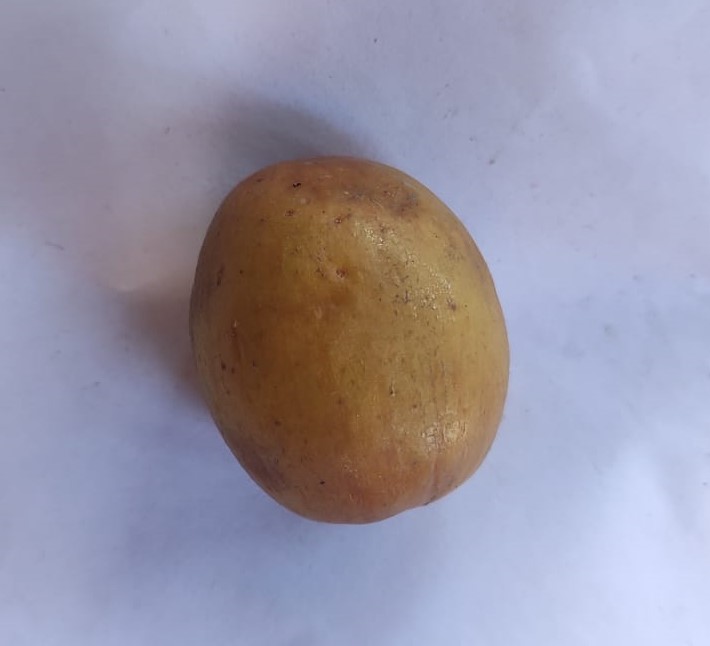
Fruit: jujube
Condition: rotten